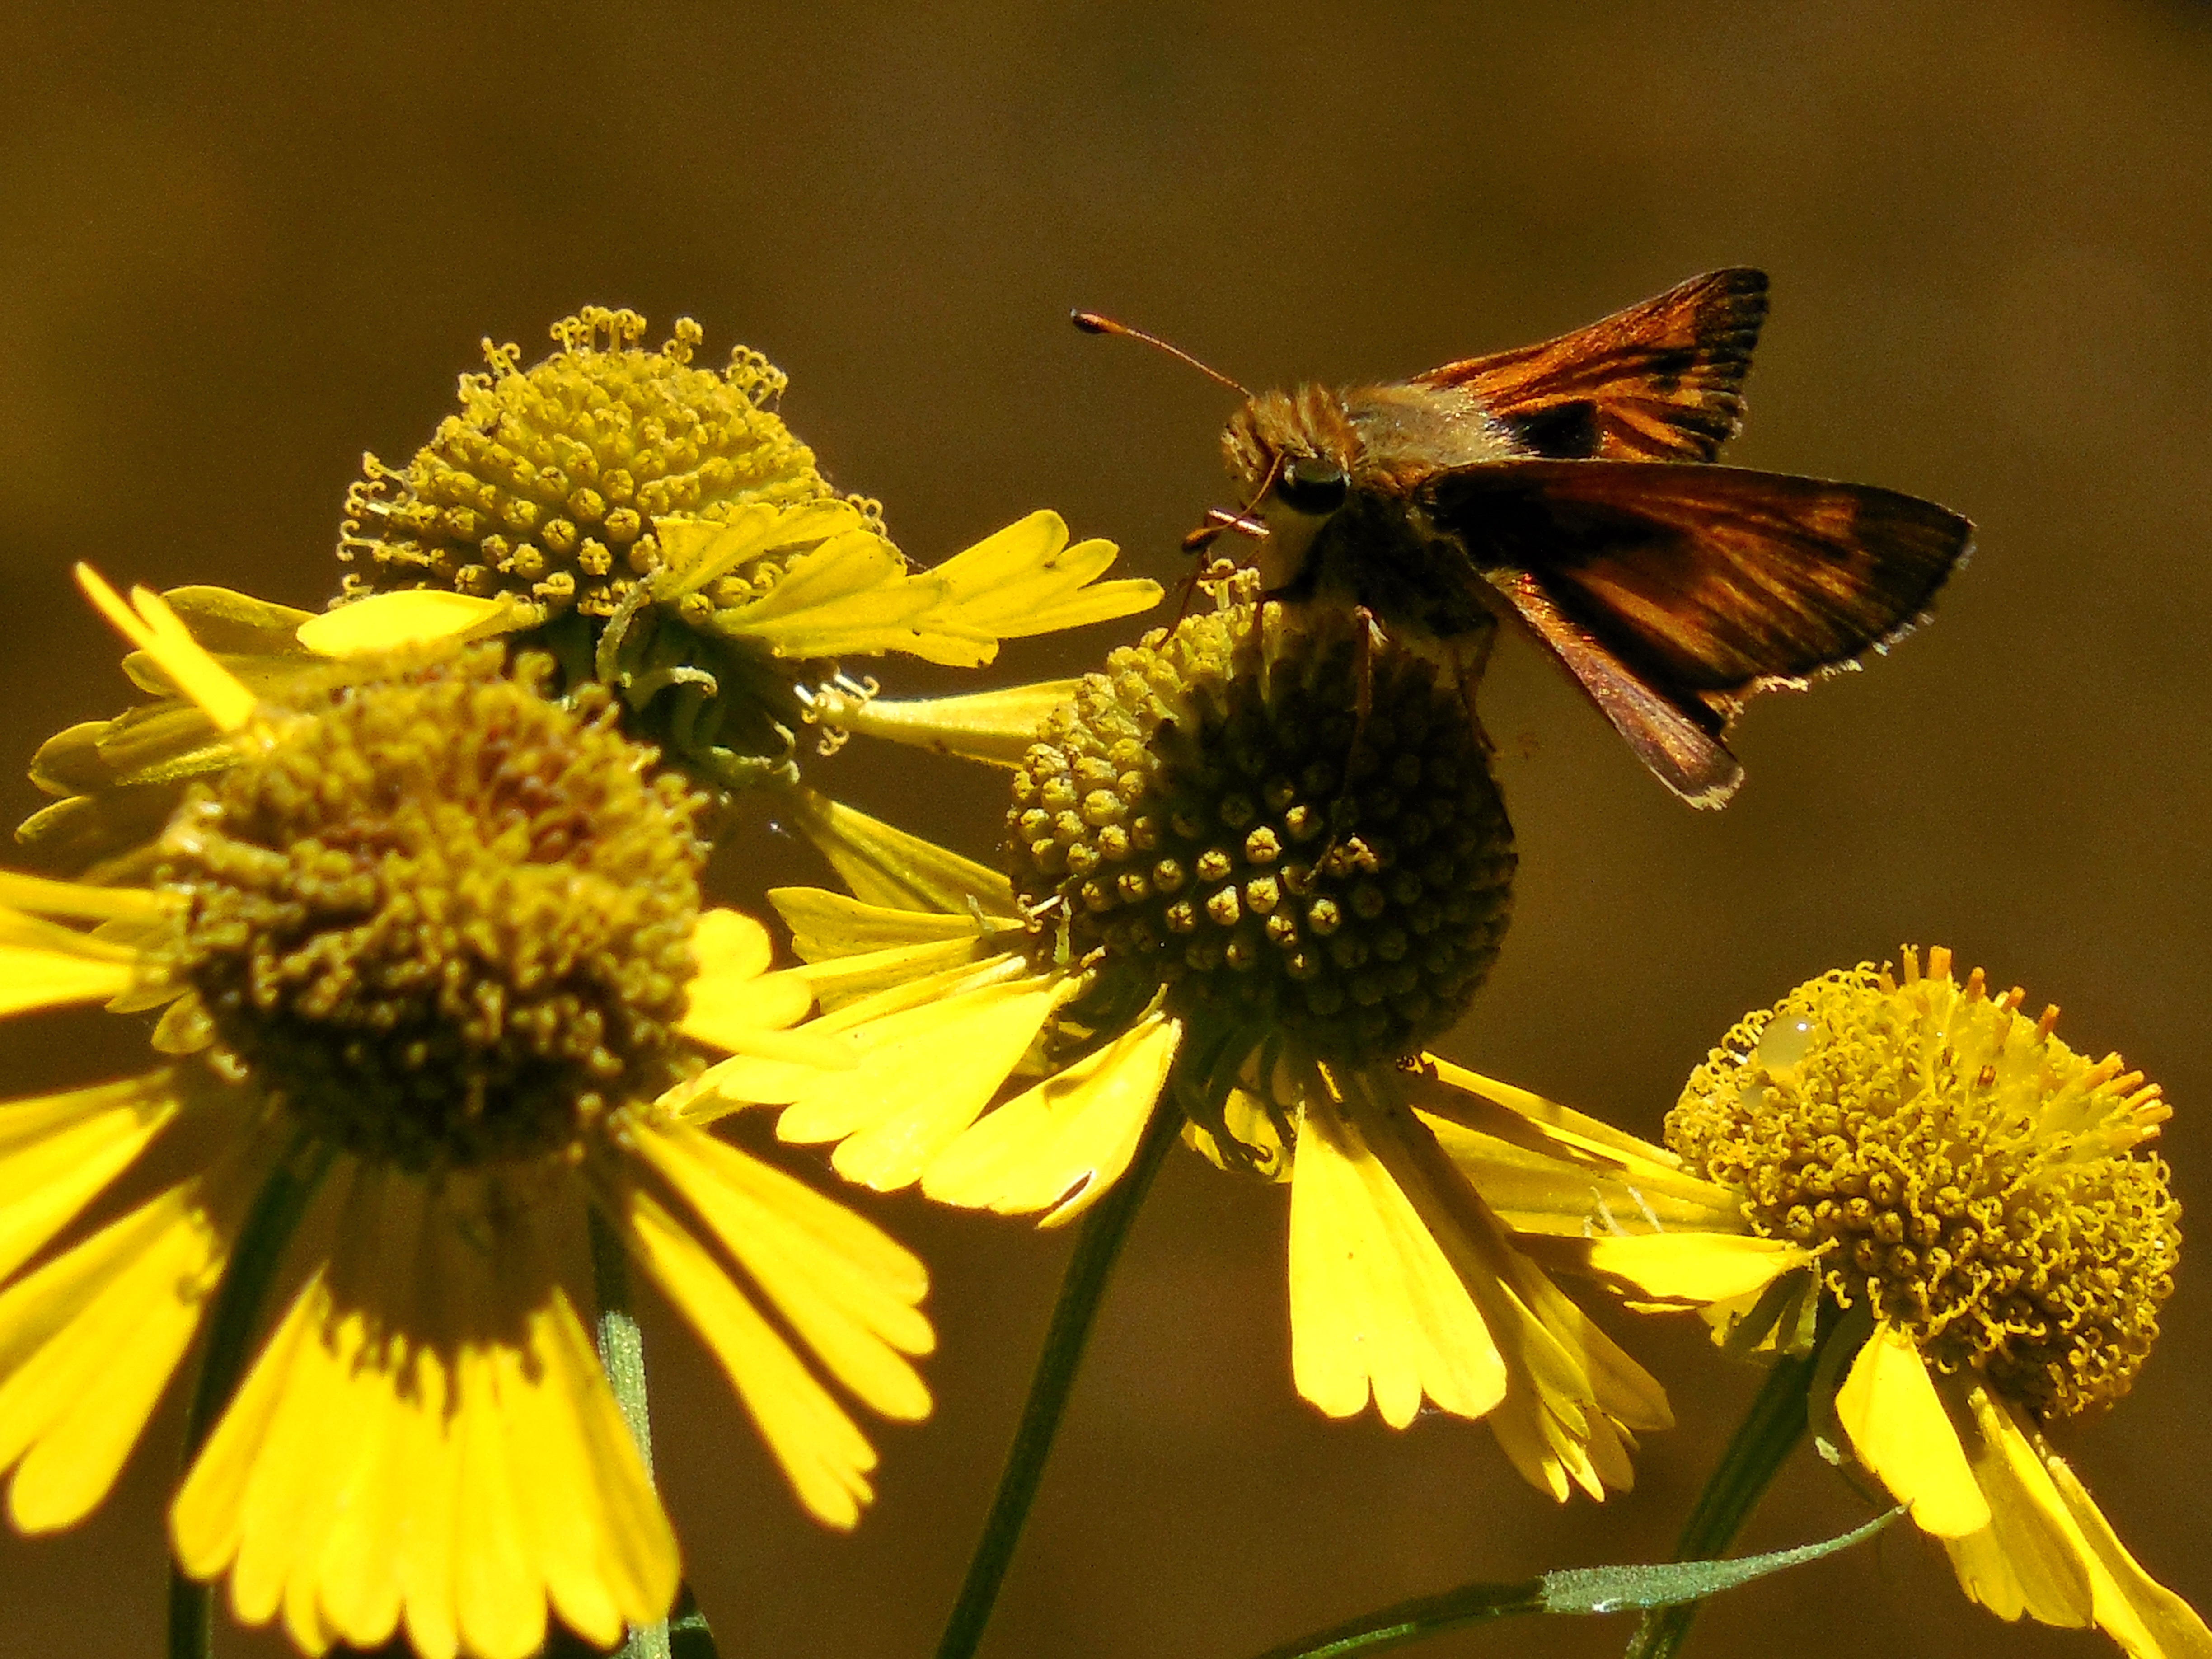
nature, outdoor, blossom, wing, plant, field, sweet, flower, petal, bloom, view, animal, summer, floral, wildlife, environment, antenna, pattern, pollen, green, red, color, insect, natural, fresh, botany, butterfly, colorful, yellow, flora, season, botanical, fauna, invertebrate, wildflower, feeding, lovely, vivid, petals, bee, wildflowers, creature, gardens, delicate, attractive, gorgeous, unique, nectar, macro photography, proboscis, honey bee, daisy family, pollinator, membrane winged insect